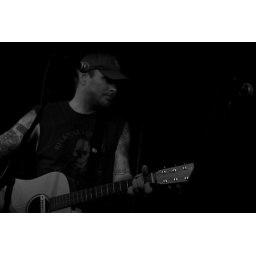
tim barry at the revival tour show, black cat in dc oct 2008